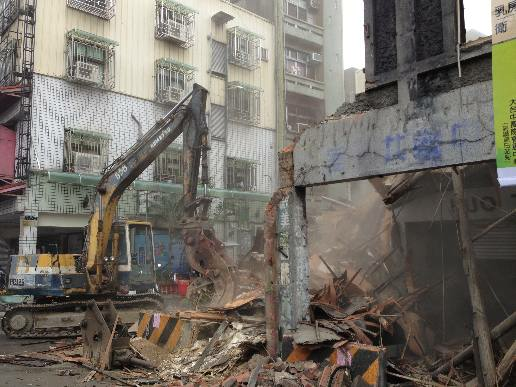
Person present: No